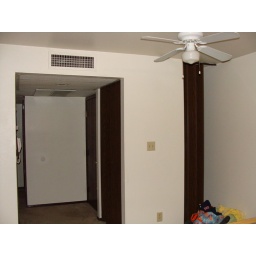
standing in kitchen looking at front door and coat closet